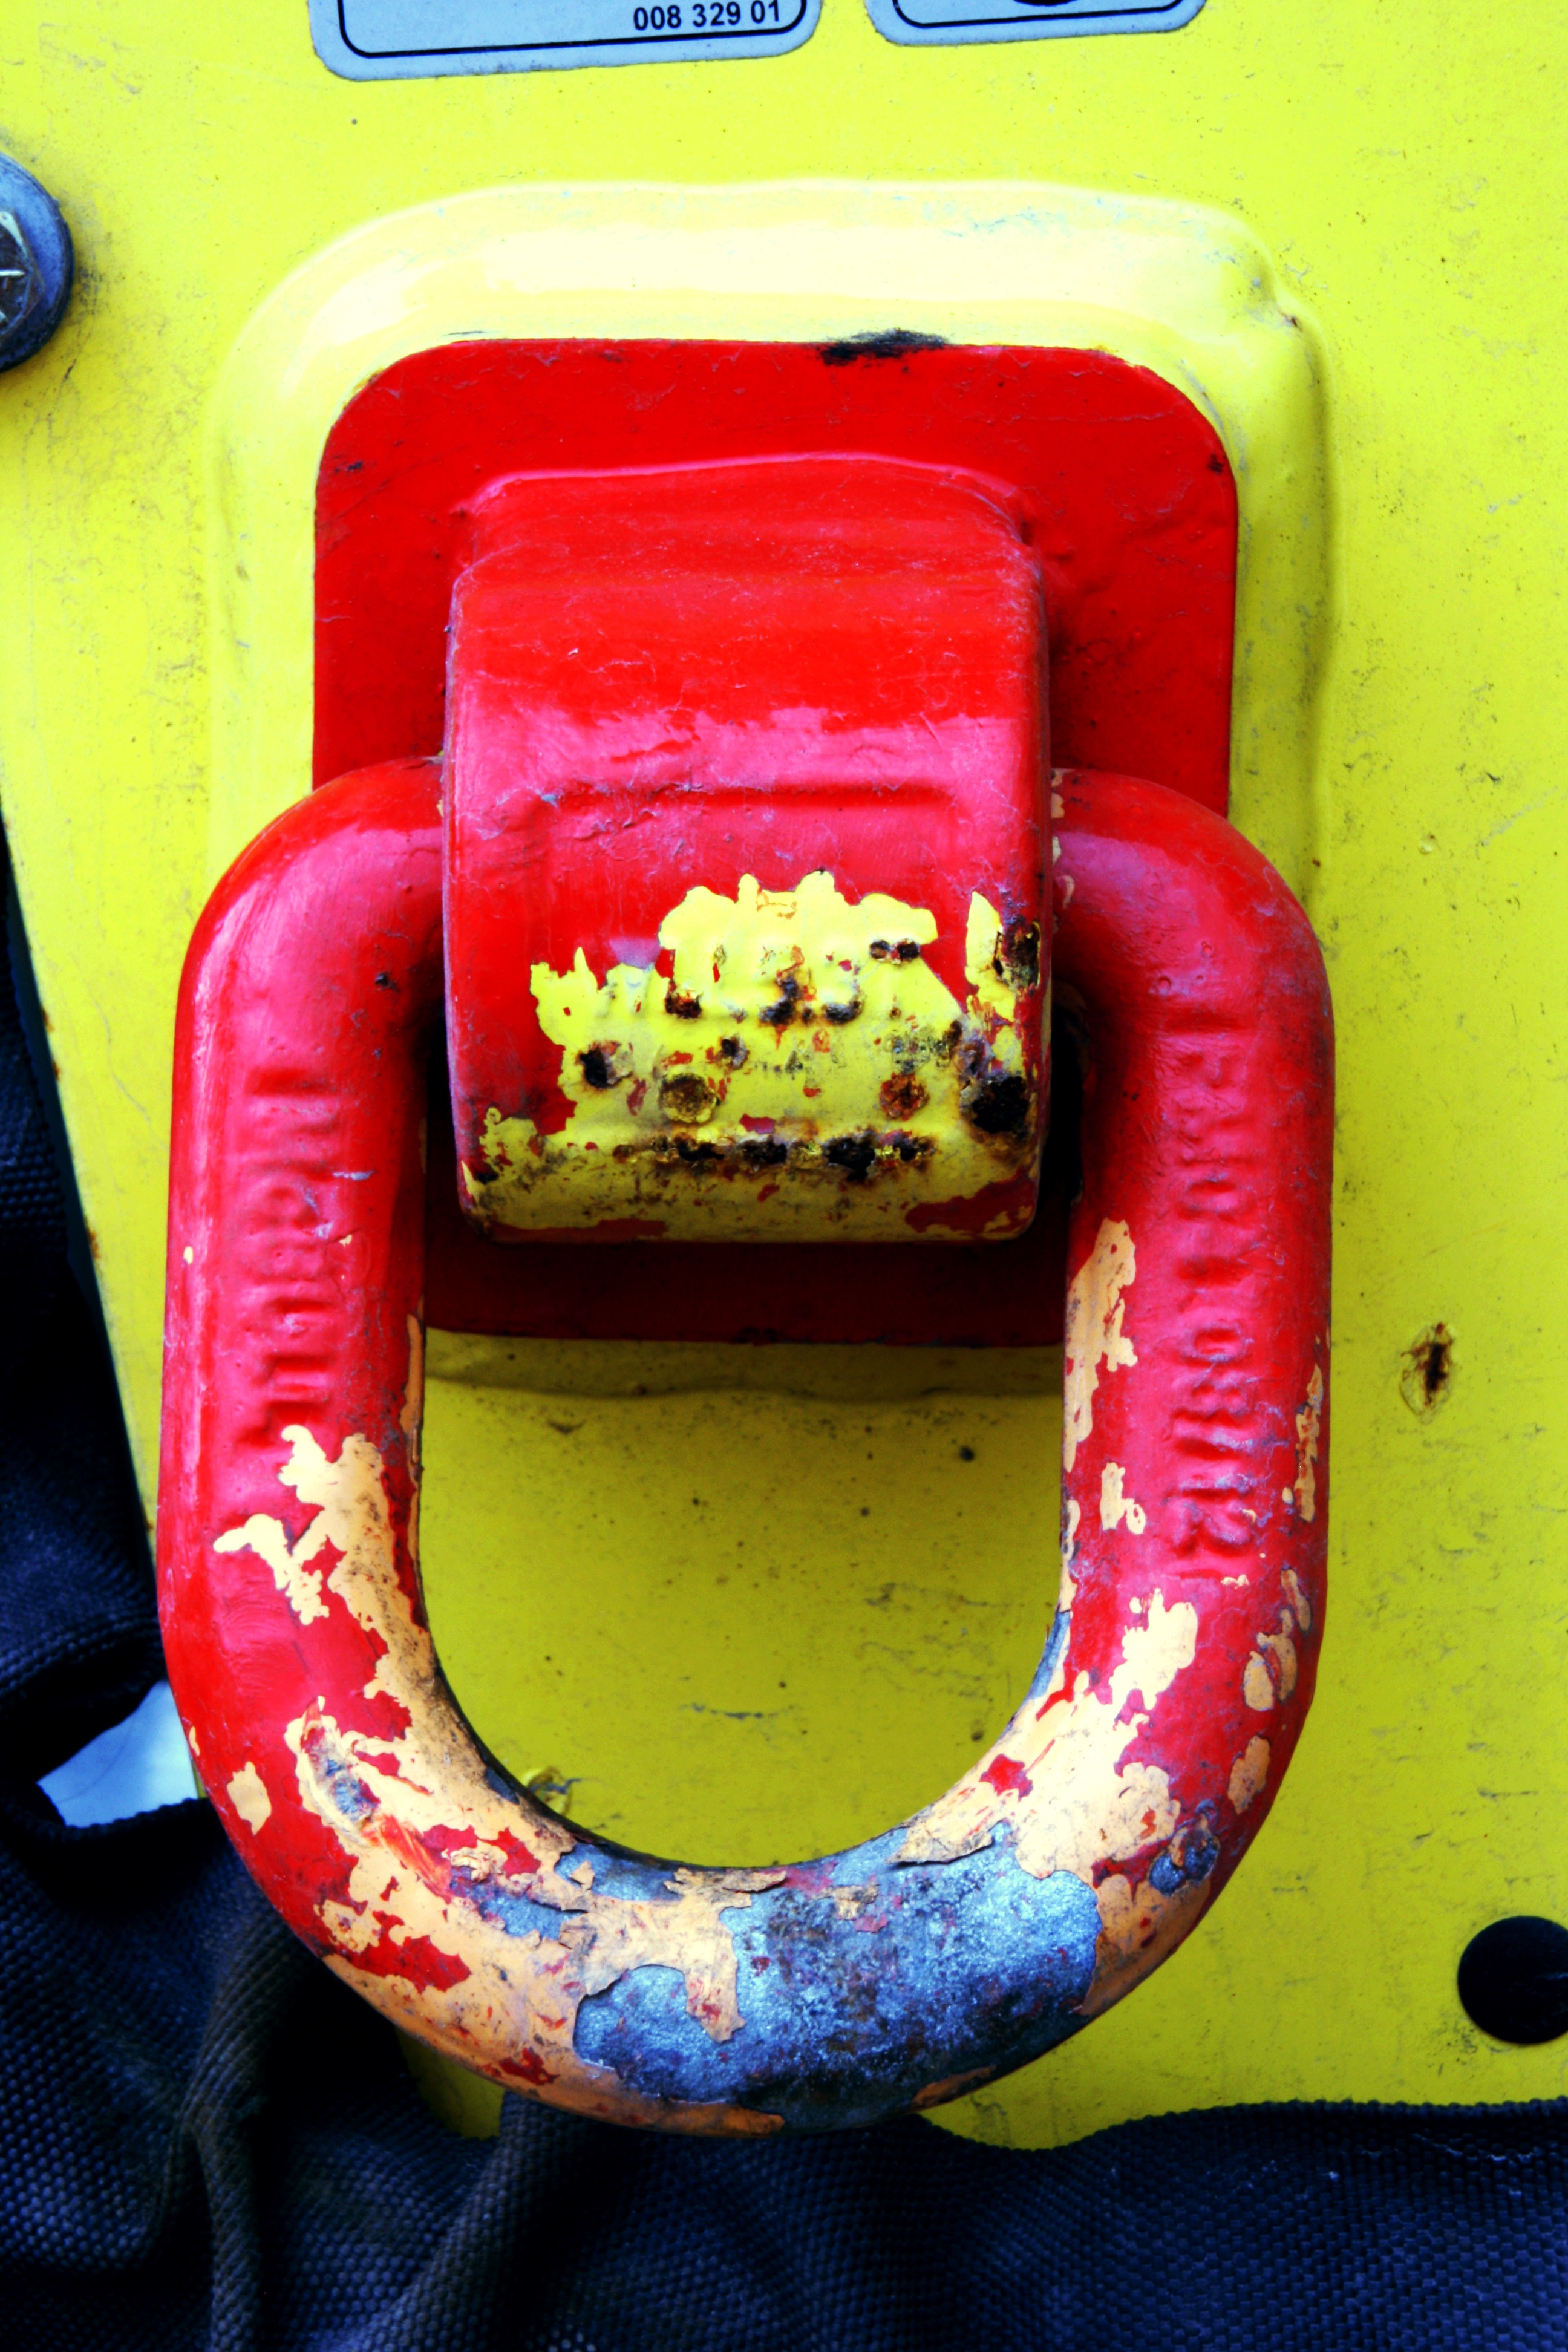
construction, food, green, red, vehicle, produce, color, metal, machine, yellow, handle, art, delta, build, organ, site, eyelet, construction work, construction machine, construction vehicle, d ring